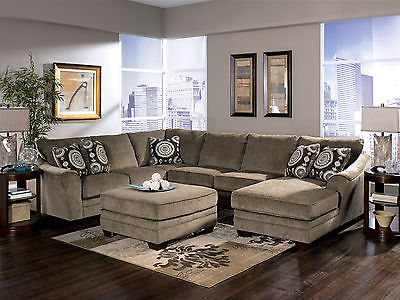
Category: sofa